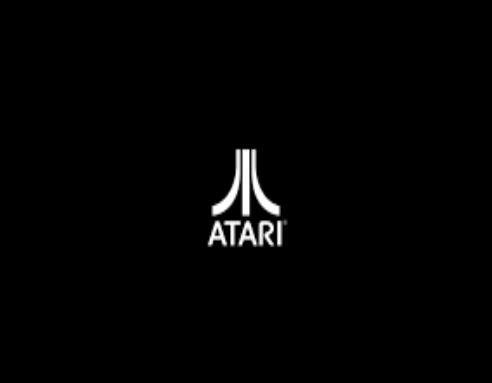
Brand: atari 2600-1
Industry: Clothes